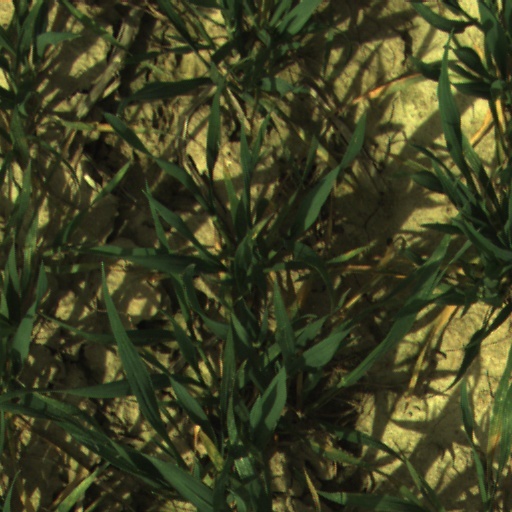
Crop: wheat